Mark Ridley (physician)

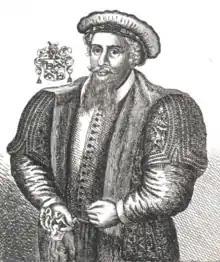
Portrait of Mark Ridley. Etching , published by William Richardson

Dr Mark Ridley (1560 – c. 1624) was an English physician and lexicographer, born in Stretham, Cambridgeshire, to Lancelot Ridley. Following studies at Cambridge, Ridley was employed by the Muscovy Company as physician to the English merchants in Russia. Later he became personal physician to the Tsar of Russia.